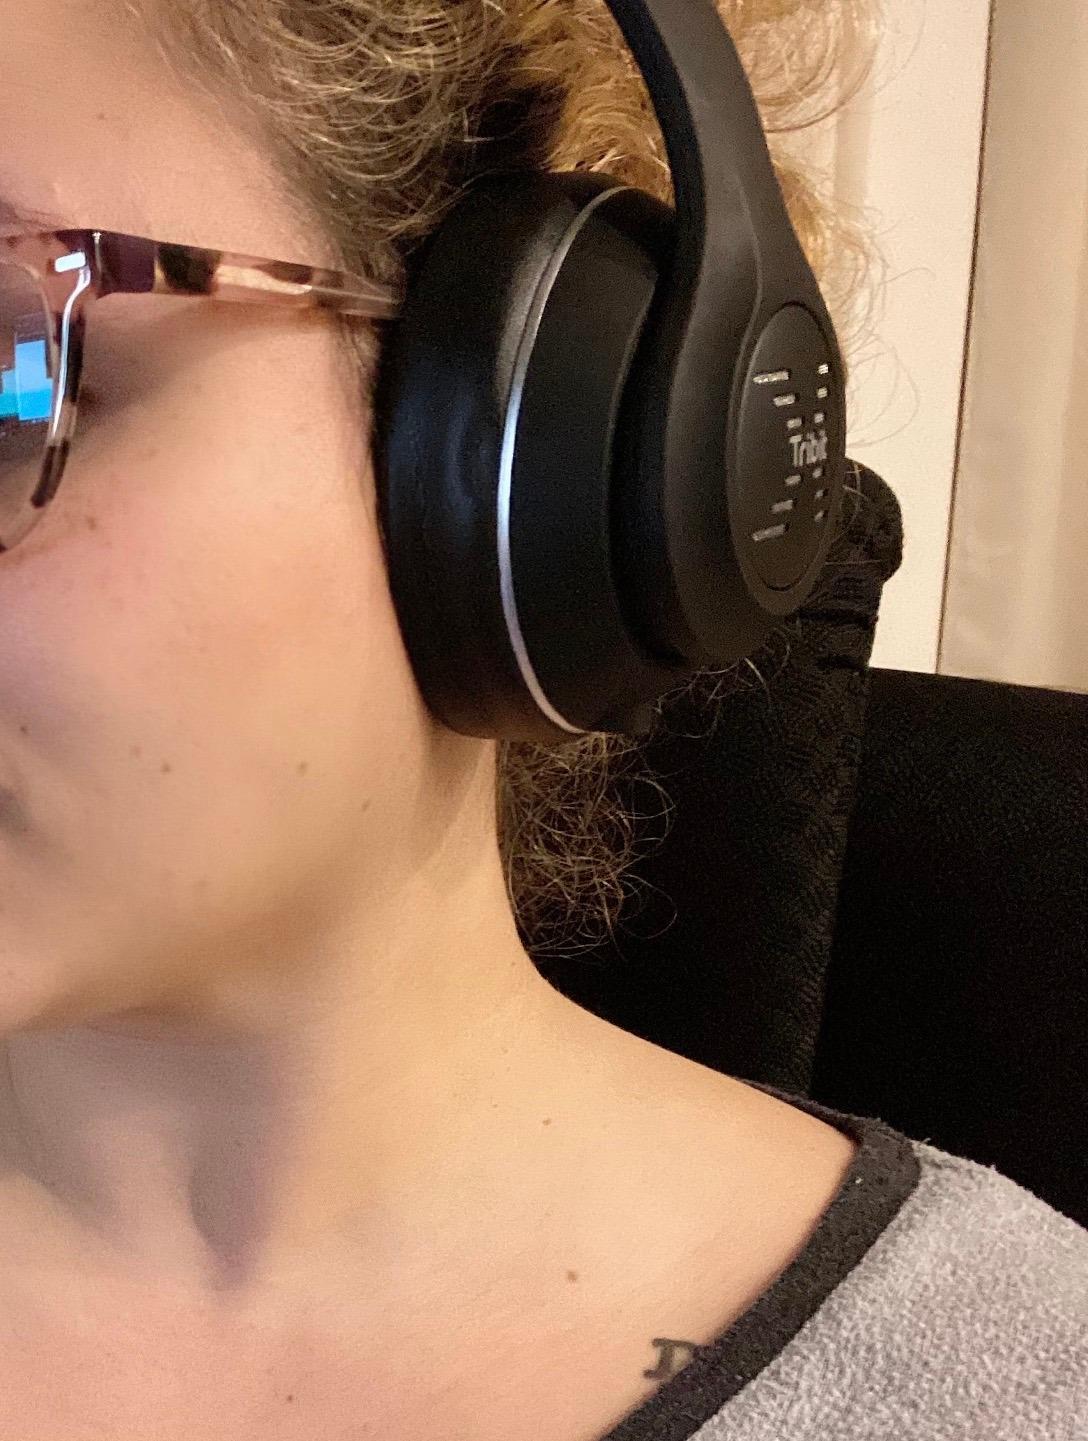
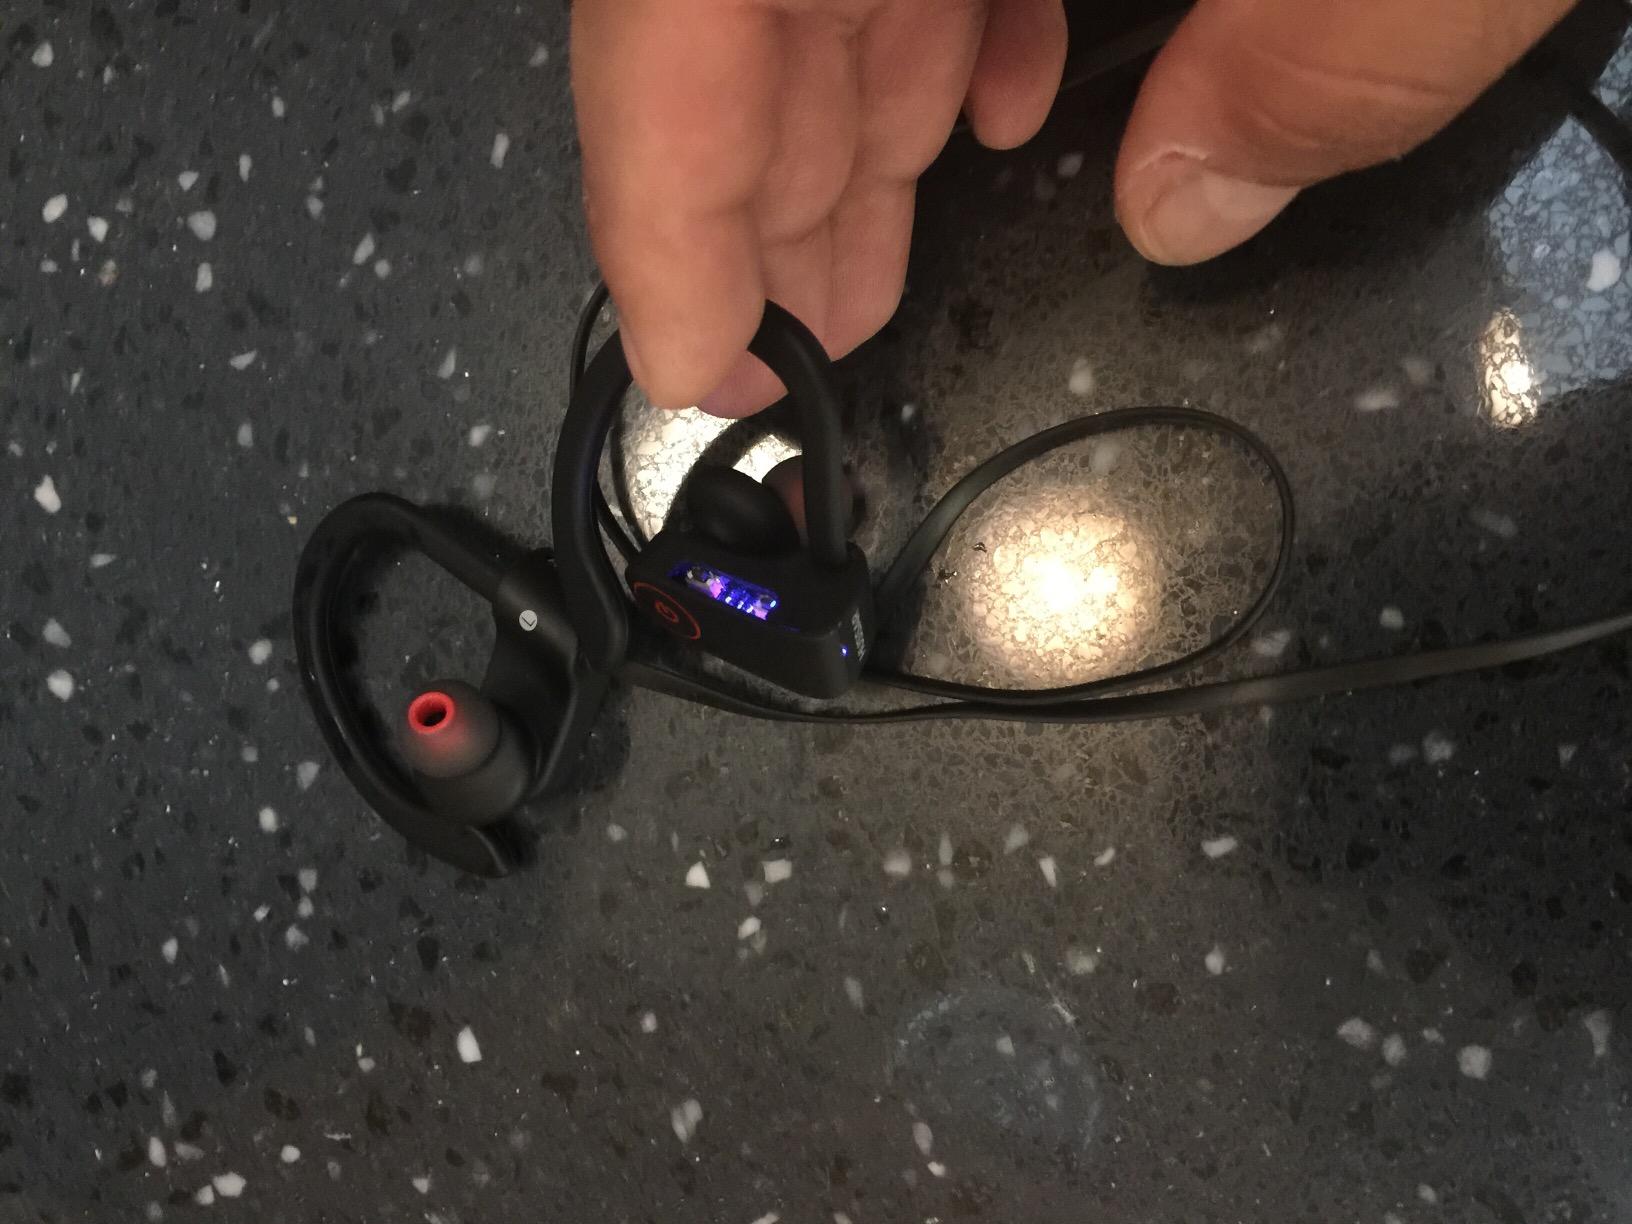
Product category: headphones
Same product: no